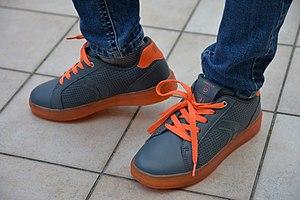
La paire de chaussures de marque Italienne Geox, avec le symbole de l'USB 2.0. pour l'allumage des diodes électroluminescentes.
Geox est une entreprise italienne de chaussures et de prêt-à-porter située à Montebelluna dans la province de Trévise.